Haworthia retusa

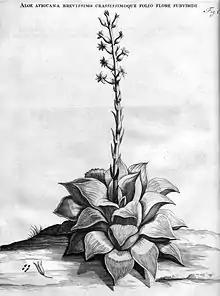

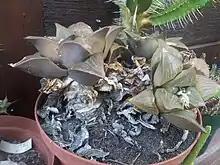
"Haworthia retusa" in cultivation. South Africa.

A distinctive feature is the "retuse", deltoid, recurved shape of the leaves.